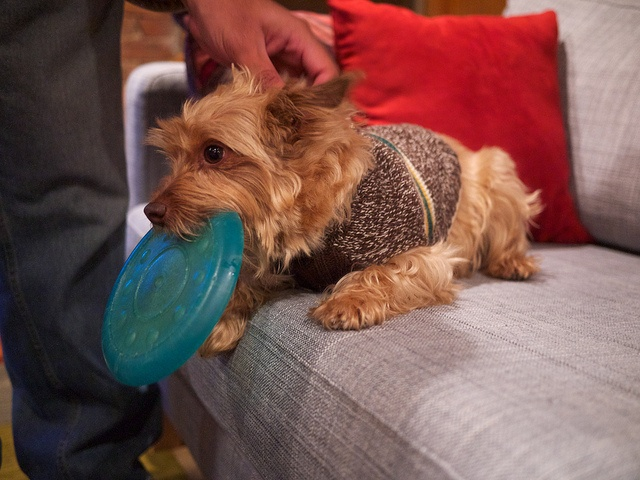
A man touches a small dog's head while the dog wears a sweater and chews a frisbee on the couch.
A small dog wearing a sweater and holding a Frisbee in its mouth.
A dog on a couch holding a frisbee in its mouth.
A dog laying on a couch with a Frisbee.
A dog with a sweater on holding a frisbee in his mouth.